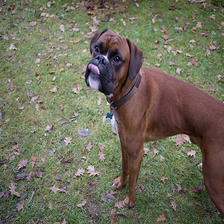
Species: dog
Breed: boxer